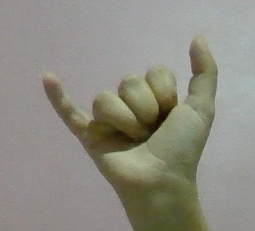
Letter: ya